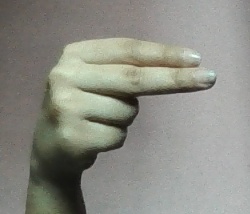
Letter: ain